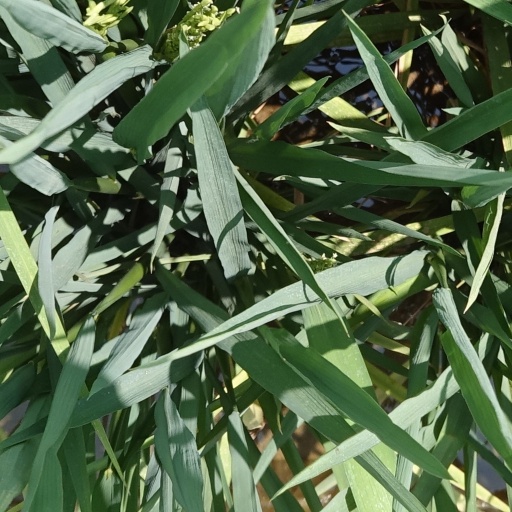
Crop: rice